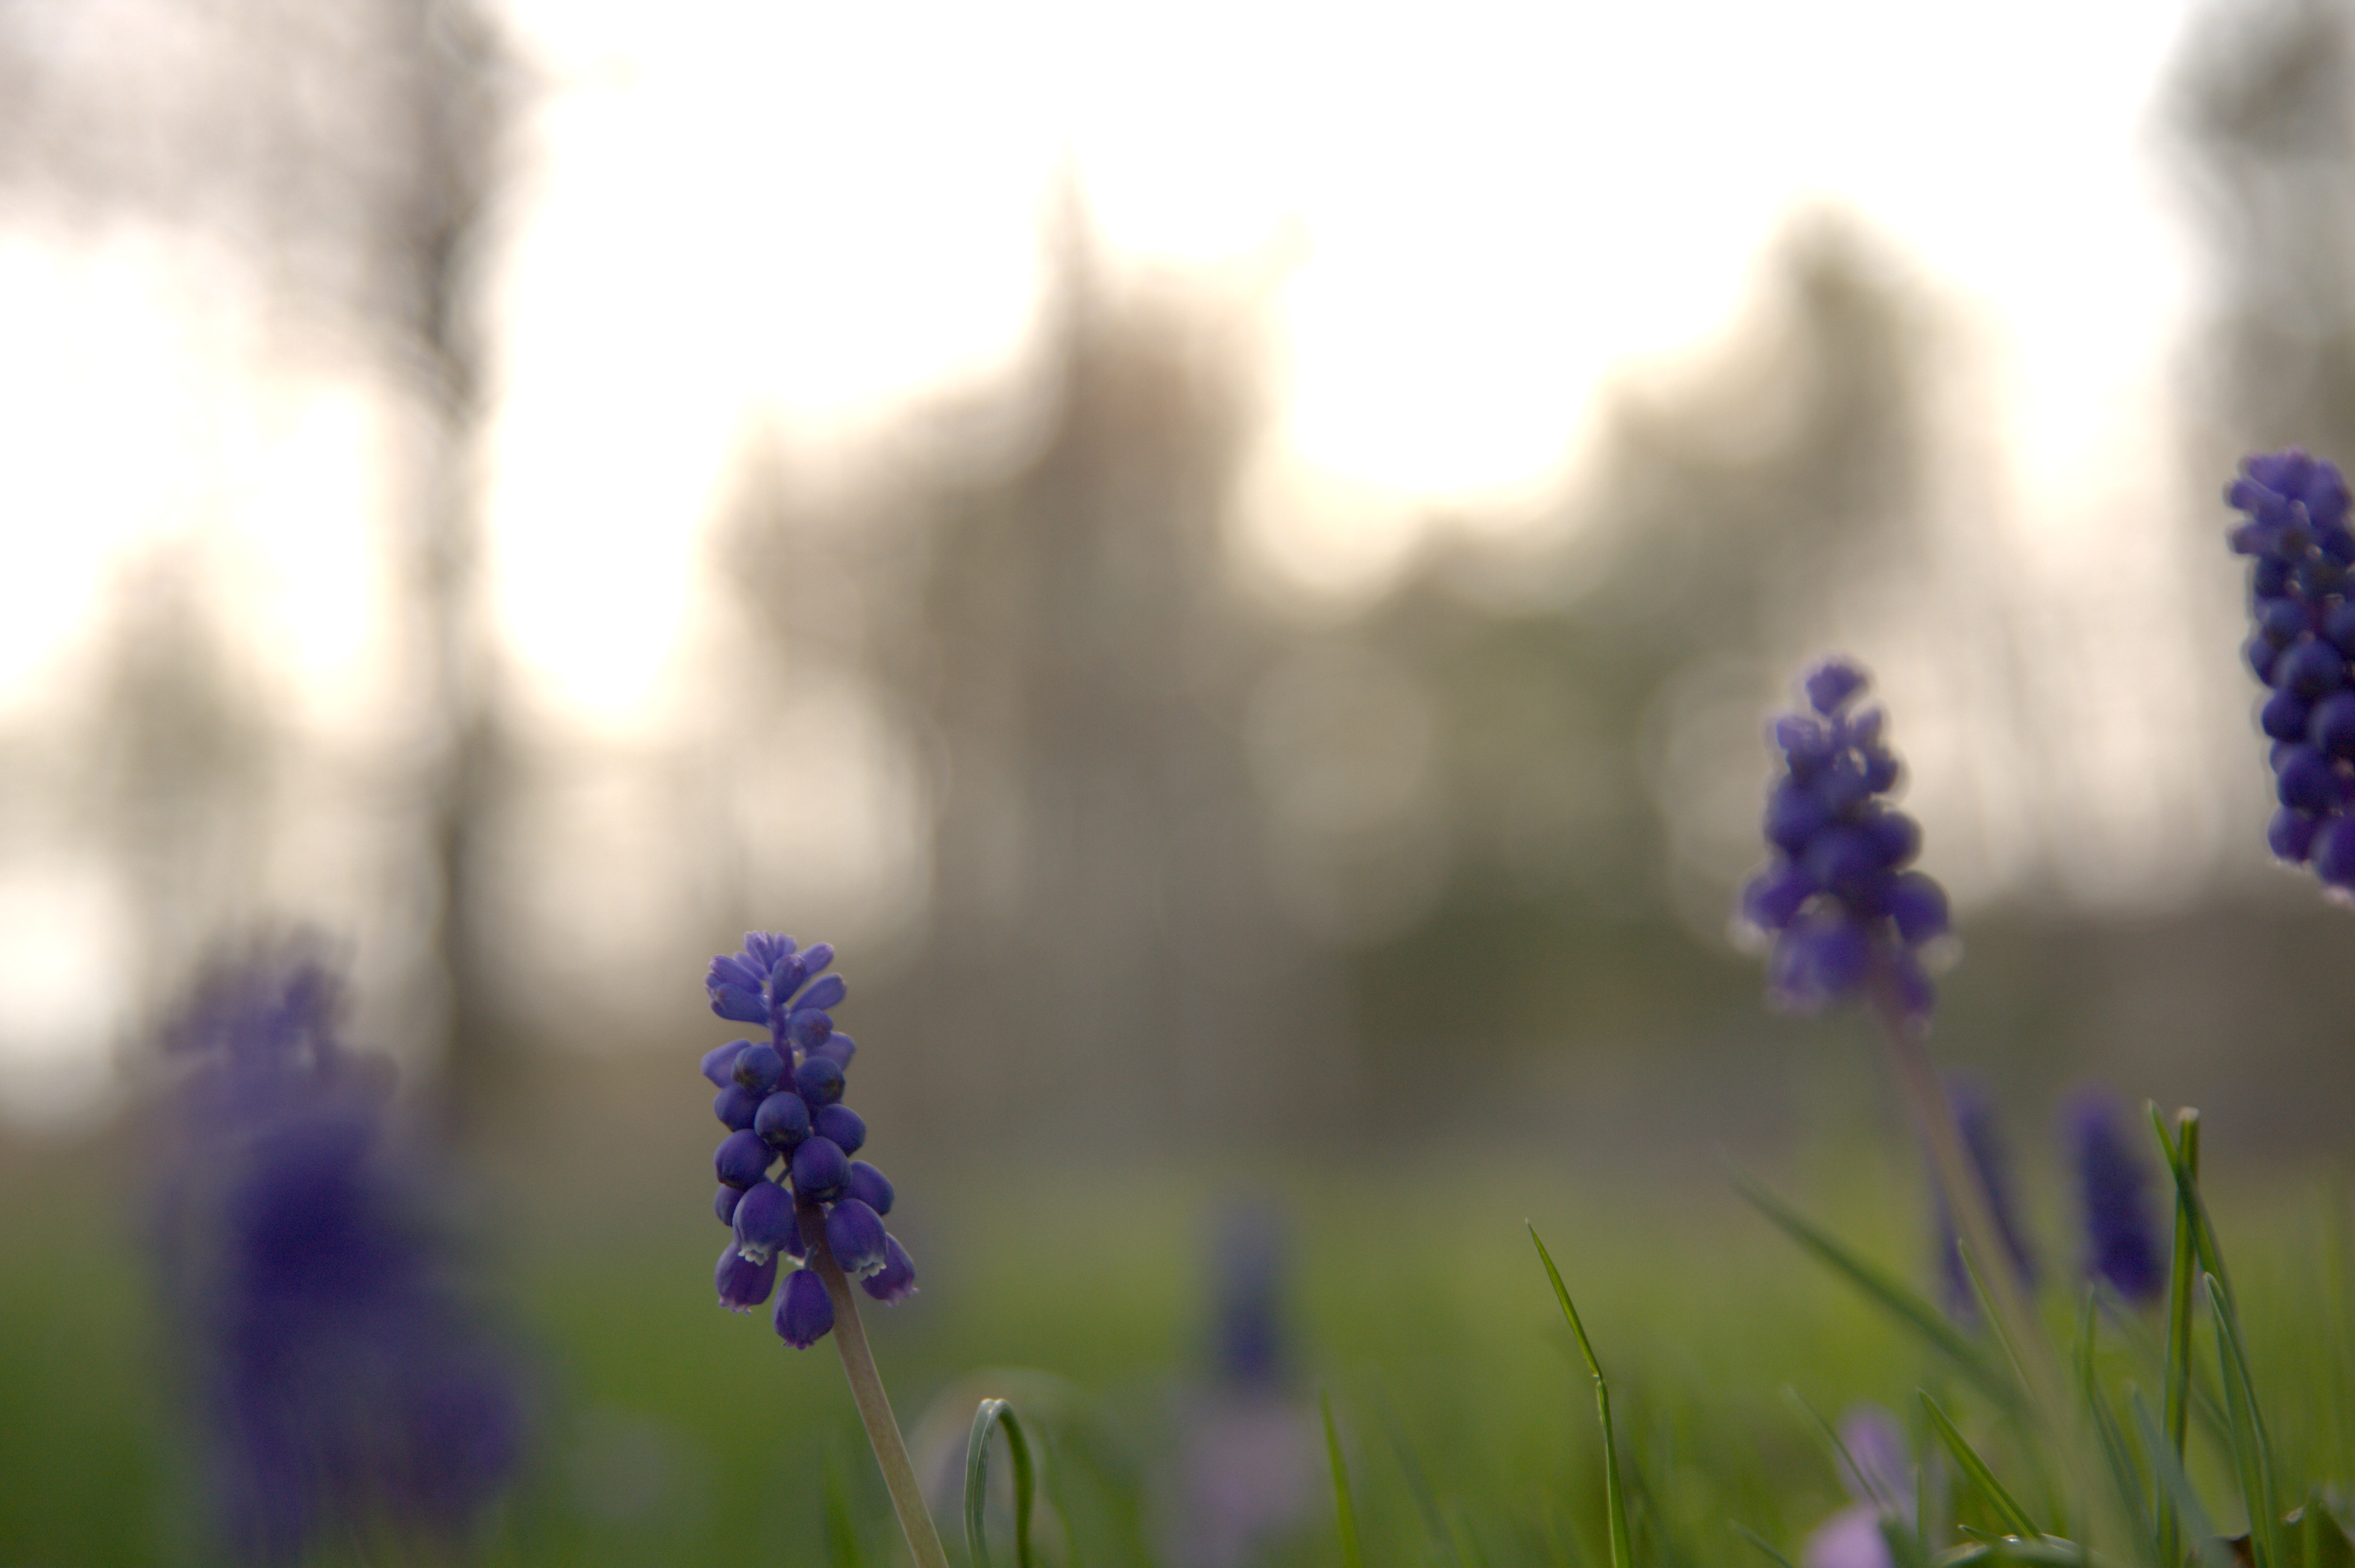
flower, flowering plant, lavender, blue, purple, english lavender, plant, violet, spring, french lavender, grape hyacinth, hyacinth, lupin, bluebonnet, grass, wildflower, photography, delphinium, meadow, violet family, viola